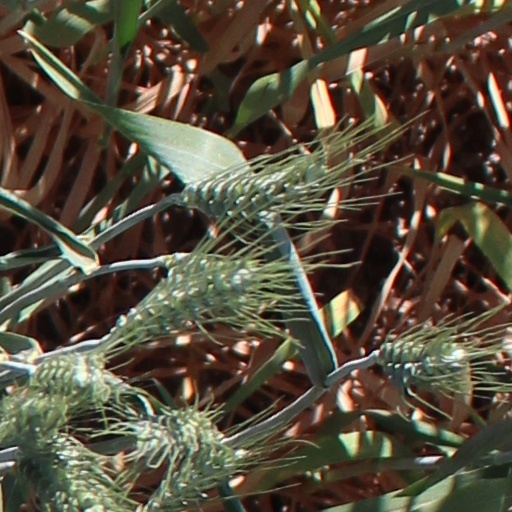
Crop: wheat